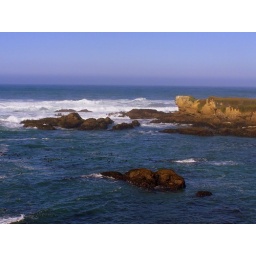
Under a big old sky | Out in a field of green